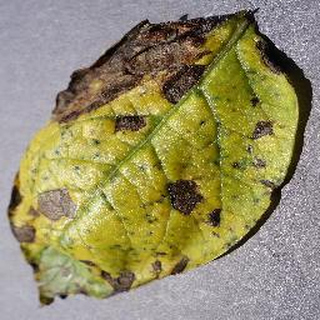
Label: potato_early_blight